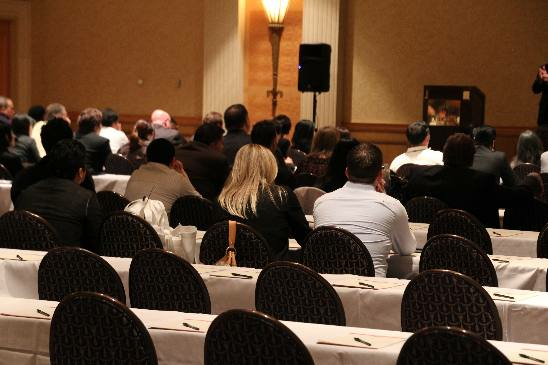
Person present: Yes